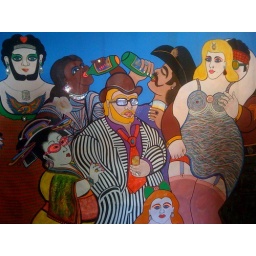
This full wall sized piece was on sale for $500, and in person it was mind blowing!